Bob Mackie

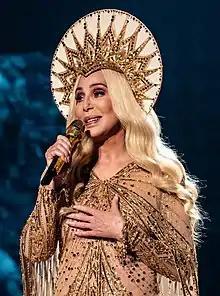
Cher wearing Mackie outfit during 2019 tour

He designed the exotic ensemble worn by Cher at the March 1986 Academy Awards: black stretch pants, a bejeweled loincloth, knee-high boots, a black chainlink top, and a huge feathered Mohawk headdress that was one and a half times taller than her head. Introduced by Jane Fonda with the words, "Wait'll you see what's gonna come out here". "As you can see," said Cher, "I did receive my Academy booklet on how to dress like a serious actress."